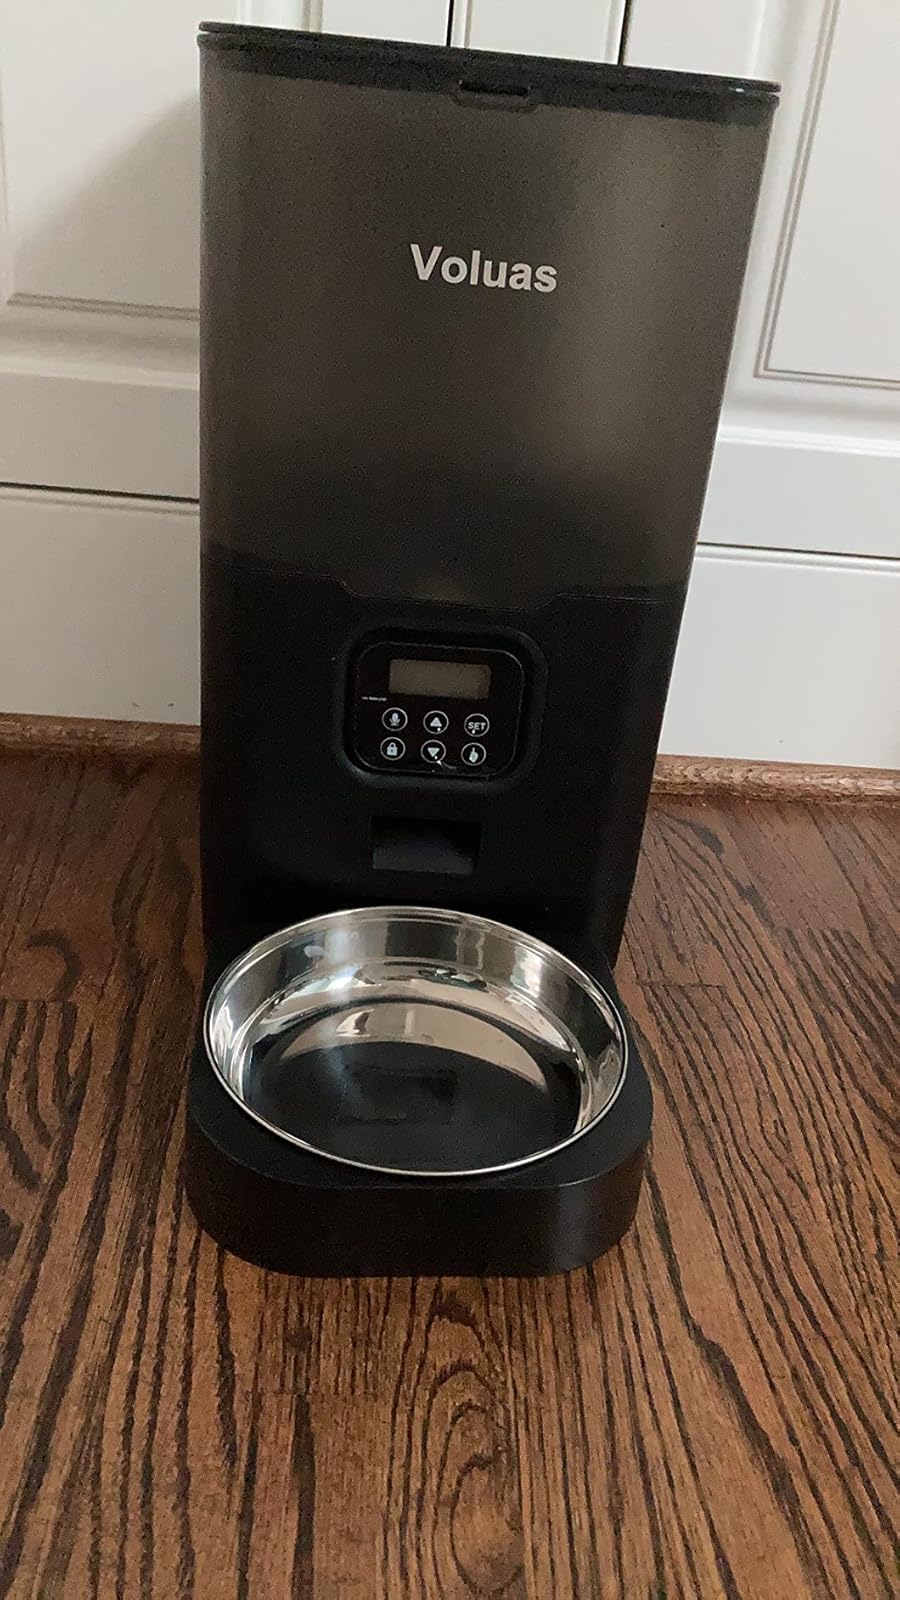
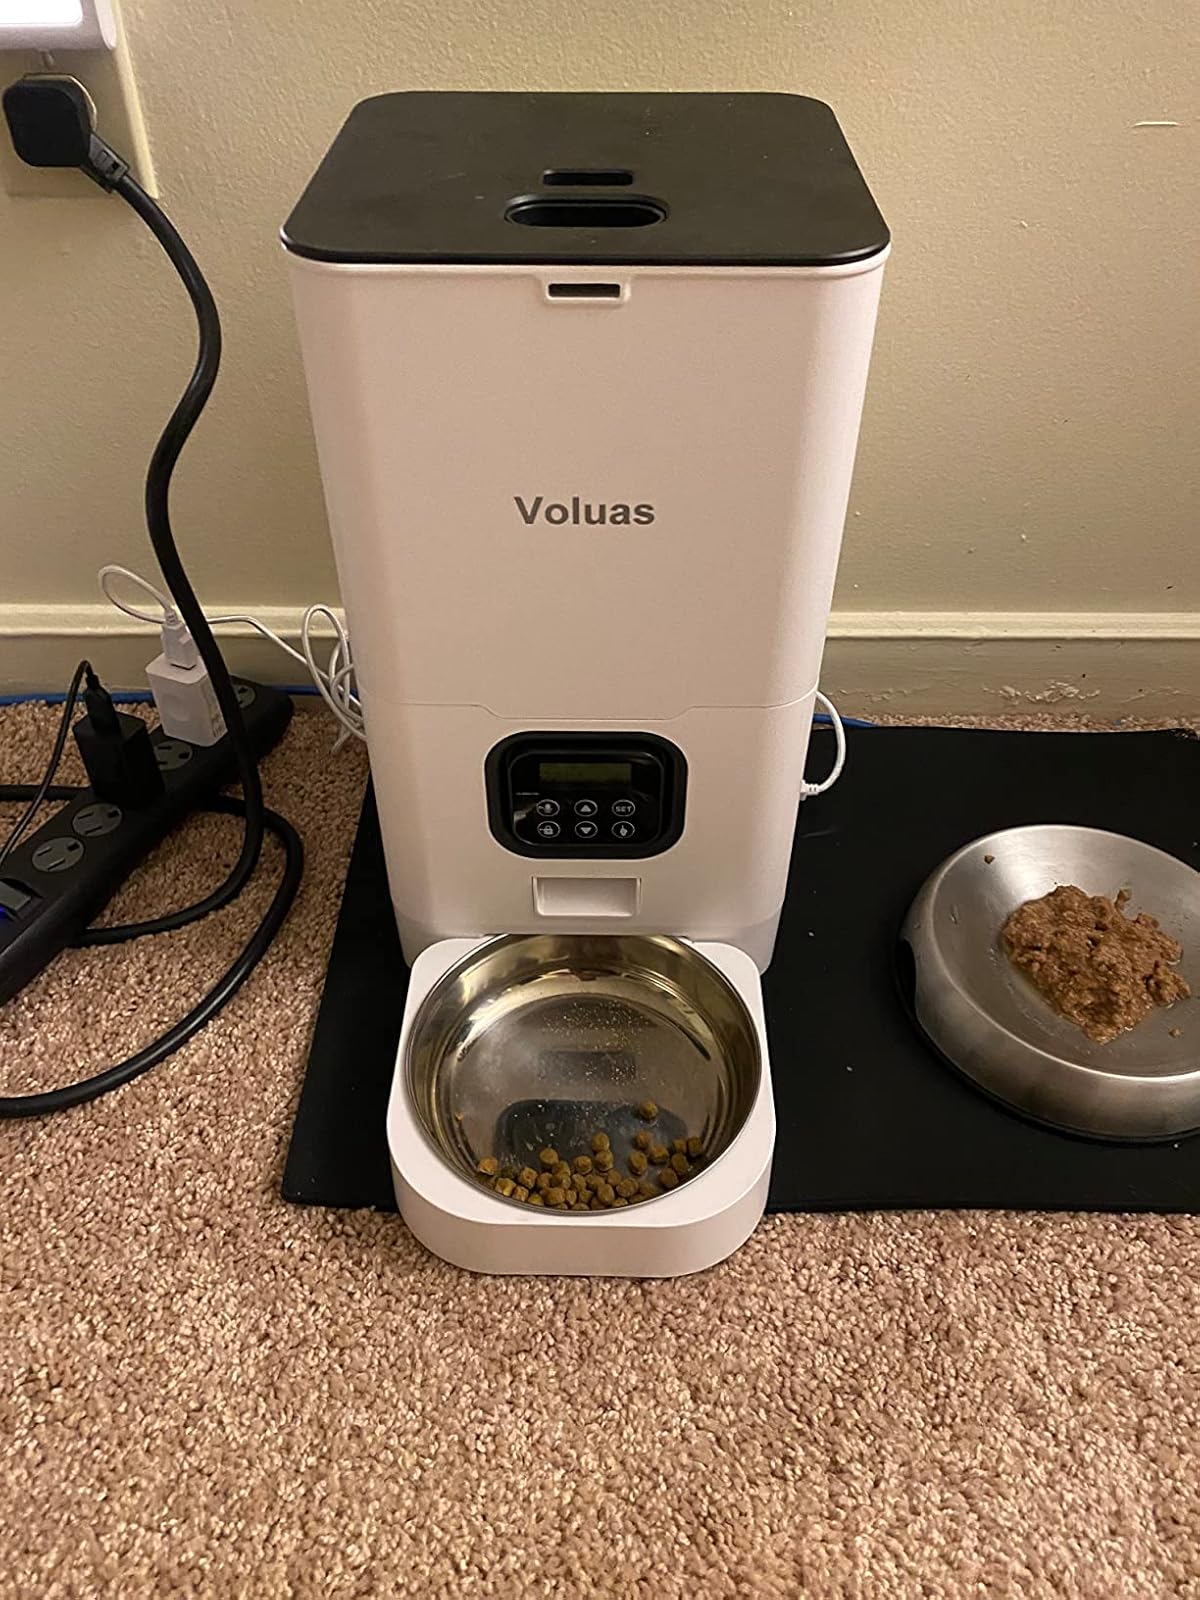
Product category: items_feeder
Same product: no